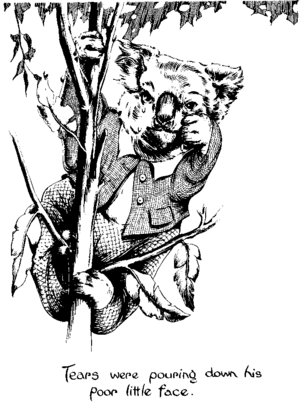
La littérature australienne a pris naissance peu après la colonisation du pays par les Européens. Parmi les thèmes fréquemment abordés, on retrouve l'identité indigène; le mateship, l'Égalitarisme et la Démocratie, l'aliénation du pays pour les uns ou l'exil pour les autres; la « beauté et la peur » de la vie dans l'Outback et le Bush Australien et l'expérience des migrants.